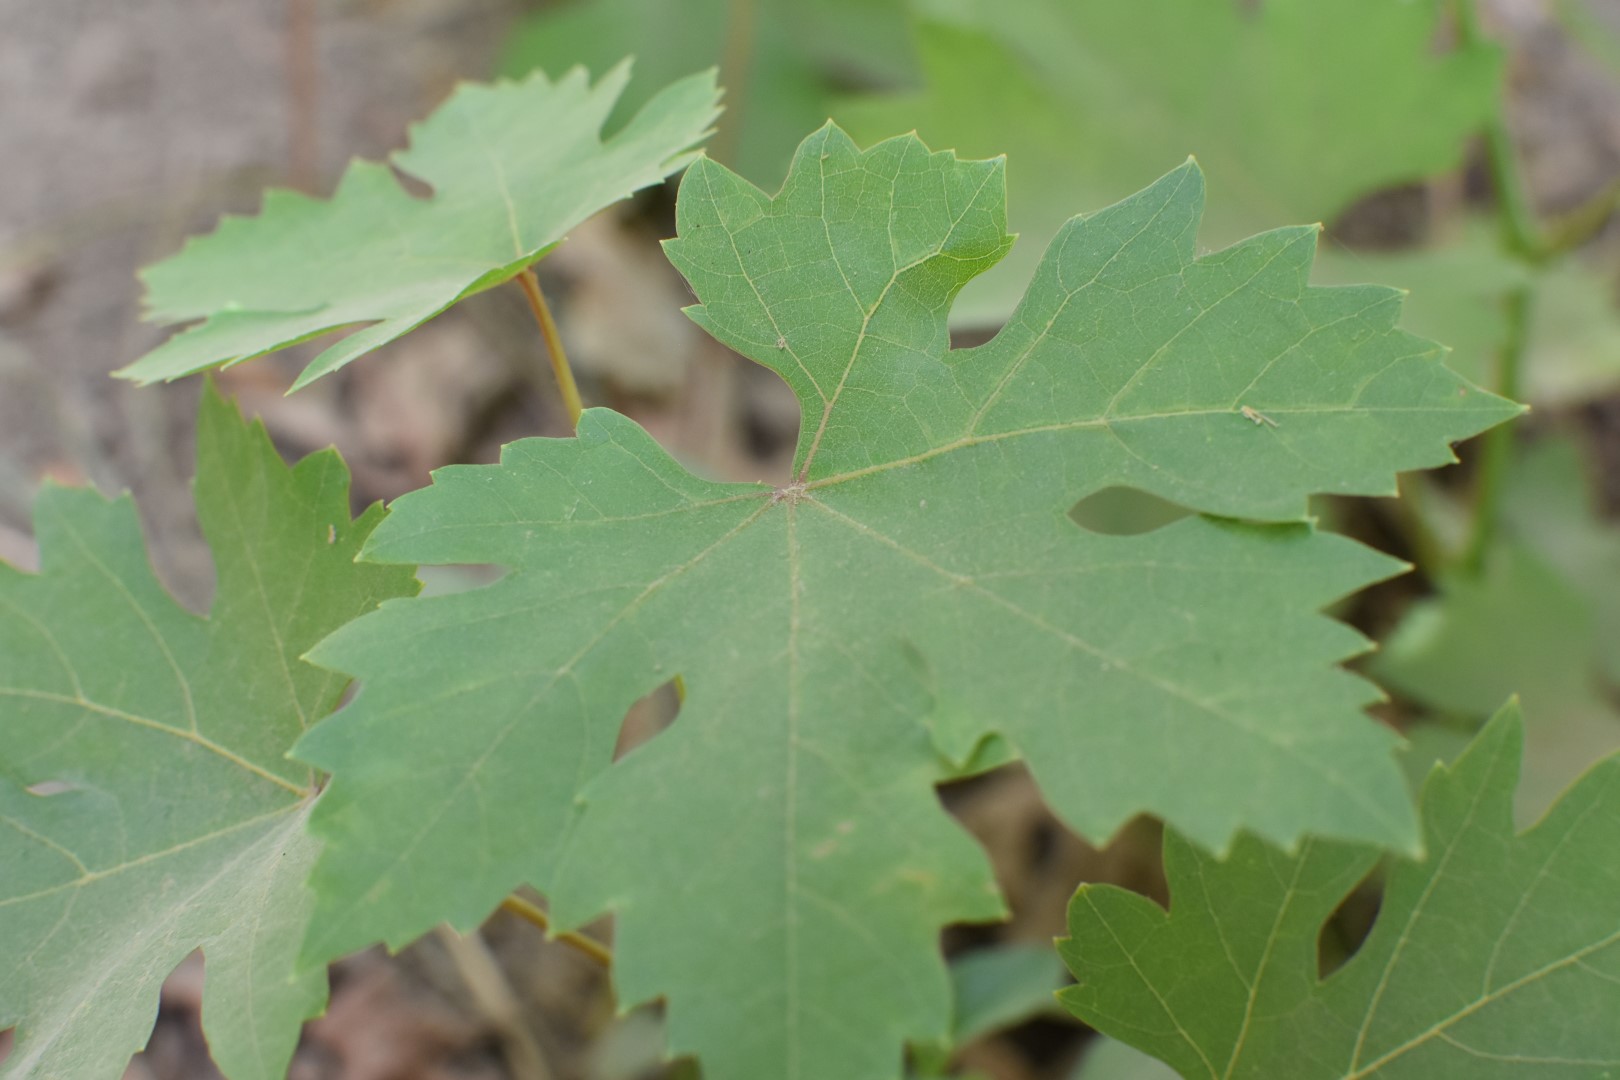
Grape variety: Riasi